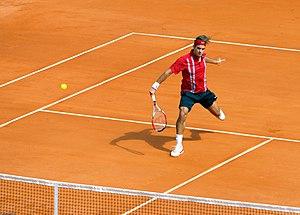
Roger Federer, né le 8 août 1981 à Bâle, est un joueur de tennis suisse. Joueur professionnel depuis 1998, il détient le record de 310 semaines passées à la première place du classement mondial de tennis ATP World Tour, dont le record de 237 semaines consécutives, ainsi que le record masculin de 20 victoires dans les tournois du Grand Chelem. Il a terminé l'année calendaire à la première place mondiale à cinq reprises. Il est médaillé d'or en double messieurs avec Stanislas Wawrinka aux Jeux olympiques de Pékin 2008 puis vice-champion olympique en simple à Londres en 2012. Enfin, en 2014, il remporte la Coupe Davis avec l'équipe de Suisse, en battant en finale l'équipe de France.